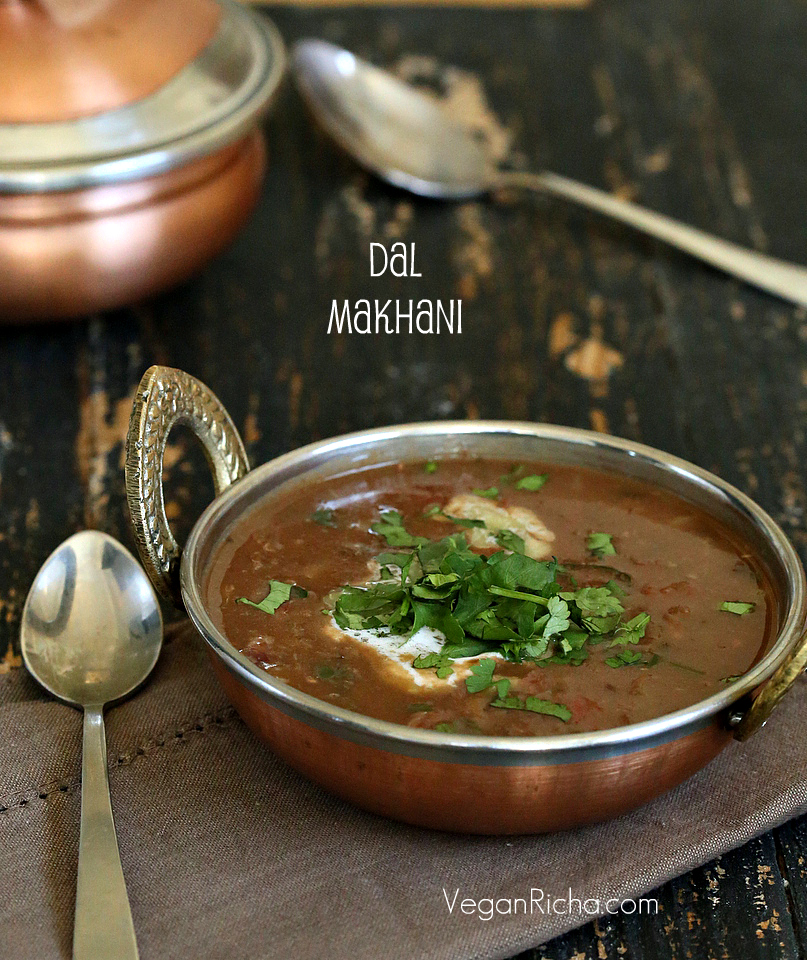
Dish: dal_makhani